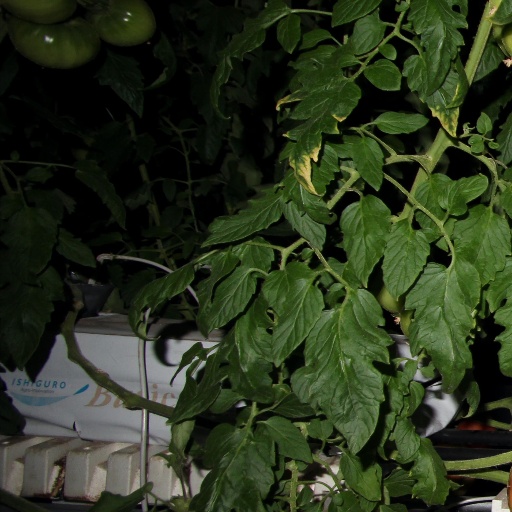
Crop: tomato